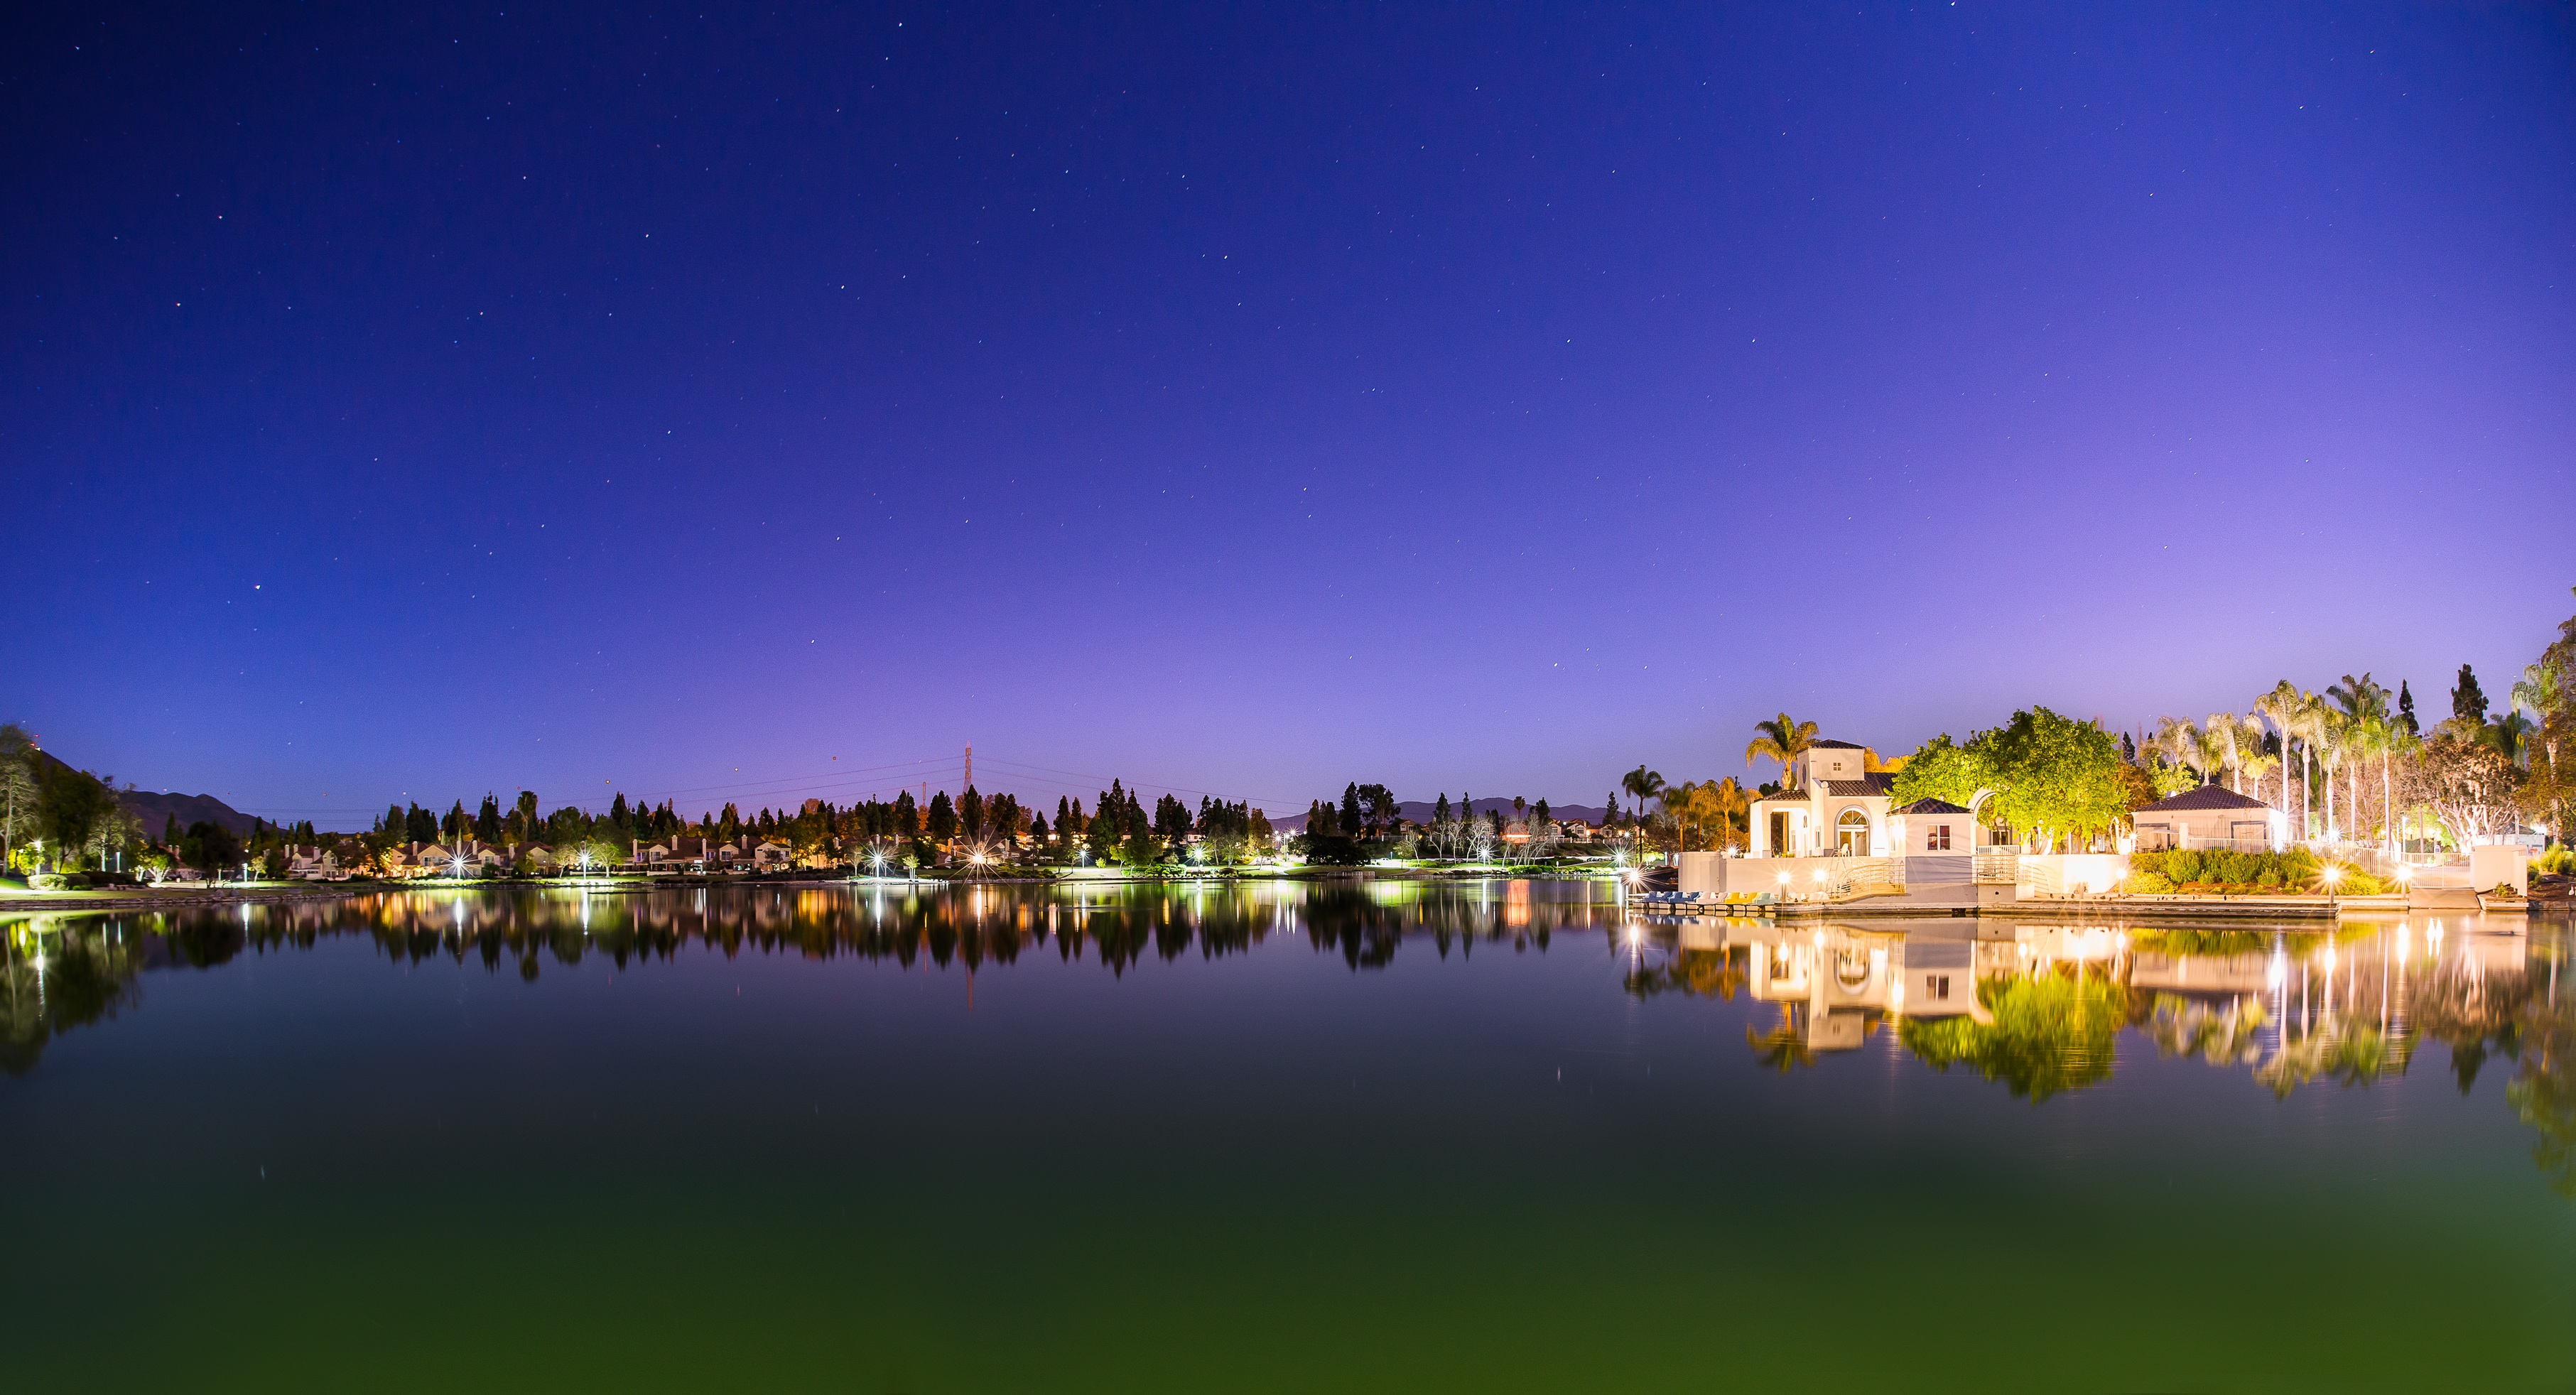
horizon, sky, night, lake, dawn, atmosphere, cityscape, panorama, dusk, evening, reflection, computer wallpaper